Scottish Gaelic

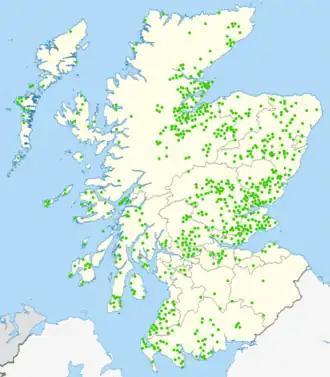
Place names in Scotland that contain the element "bal-" from the Scottish Gaelic meaning home, farmstead, town or city. These data give some indication of the extent of medieval Gaelic settlement in Scotland.

Based on medieval traditional accounts and the apparent evidence from linguistic geography, Gaelic has been commonly believed to have been brought to Scotland in the 4th and 5th centuries CE by settlers from Ireland who founded the Gaelic kingdom of on Scotland's west coast, in what is present-day Argyll. An alternative view has been voiced by archaeologist Ewan Campbell, who has argued that the putative migration or takeover is not reflected in archaeological or placename data (as pointed out earlier by Leslie Alcock). Campbell has also questioned the age and reliability of the medieval historical sources speaking of a conquest. Instead, he has inferred that Argyll formed part of a common Q-Celtic-speaking area with Ireland, connected rather than divided by the sea, since the Iron Age. These arguments have been opposed by some scholars defending the early dating of the traditional accounts and arguing for other interpretations of the archaeological evidence.